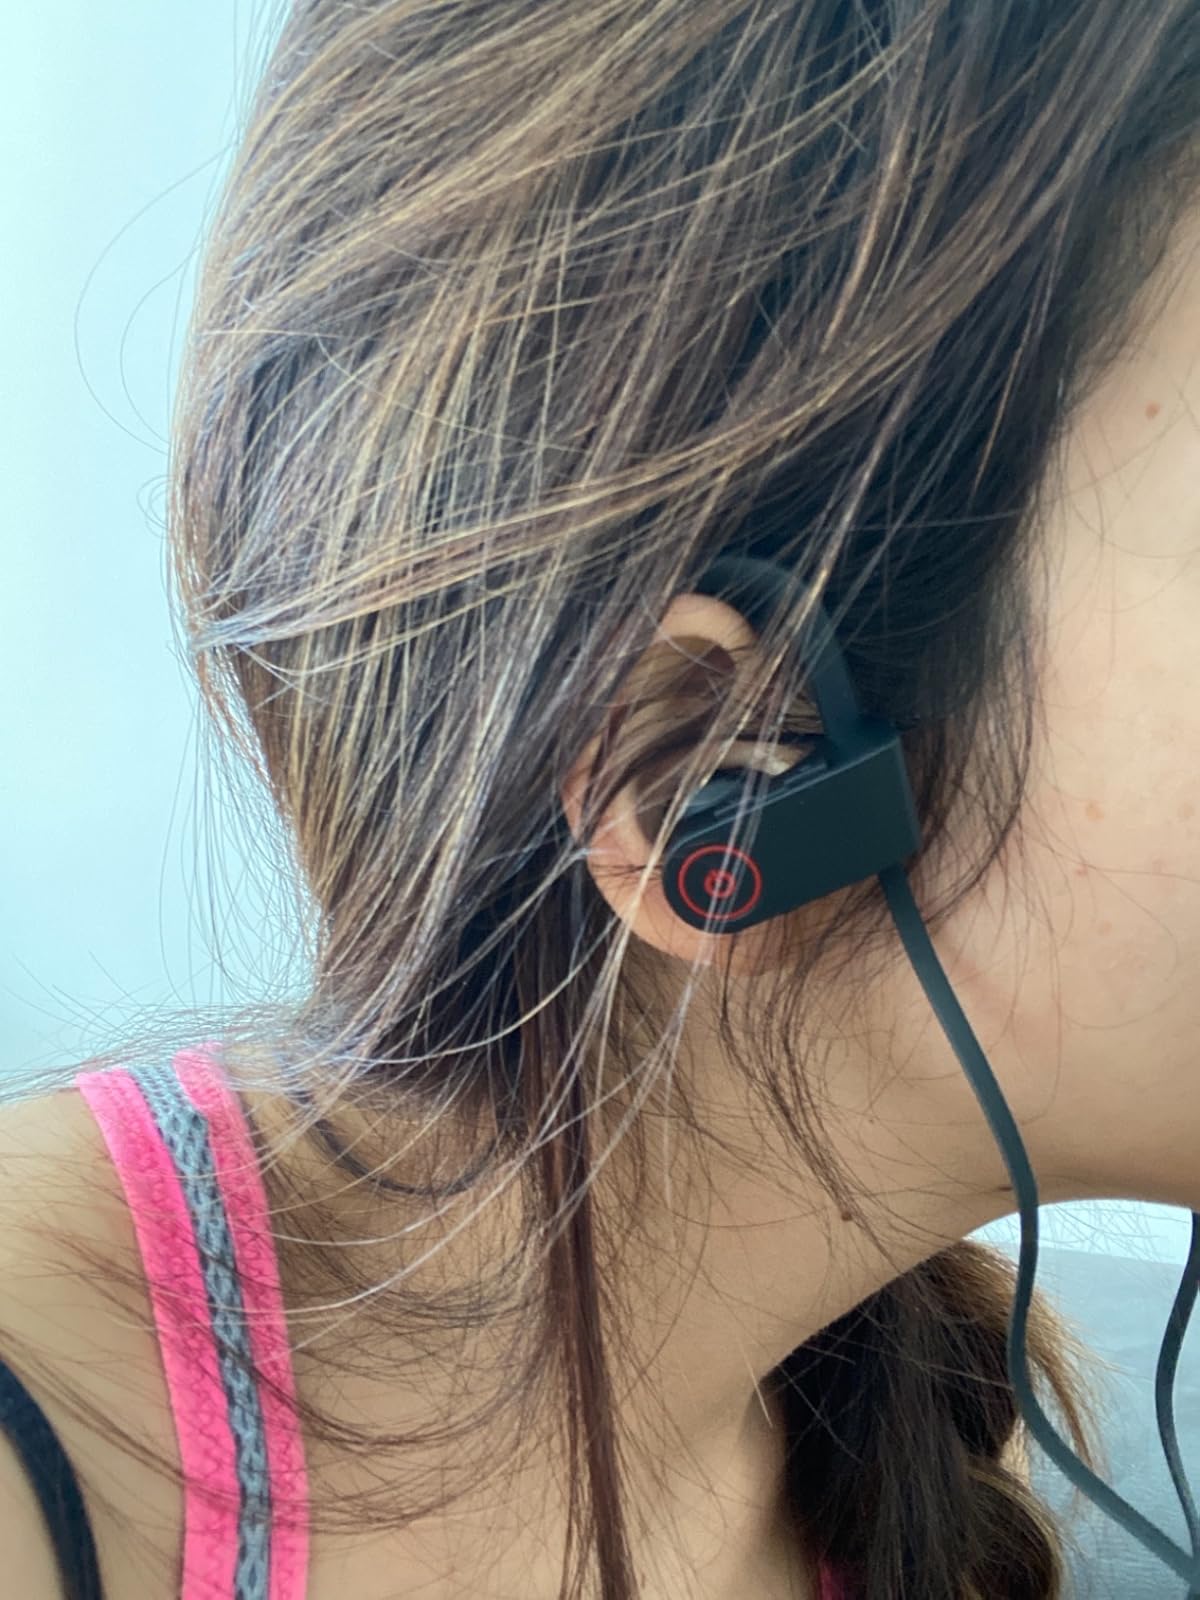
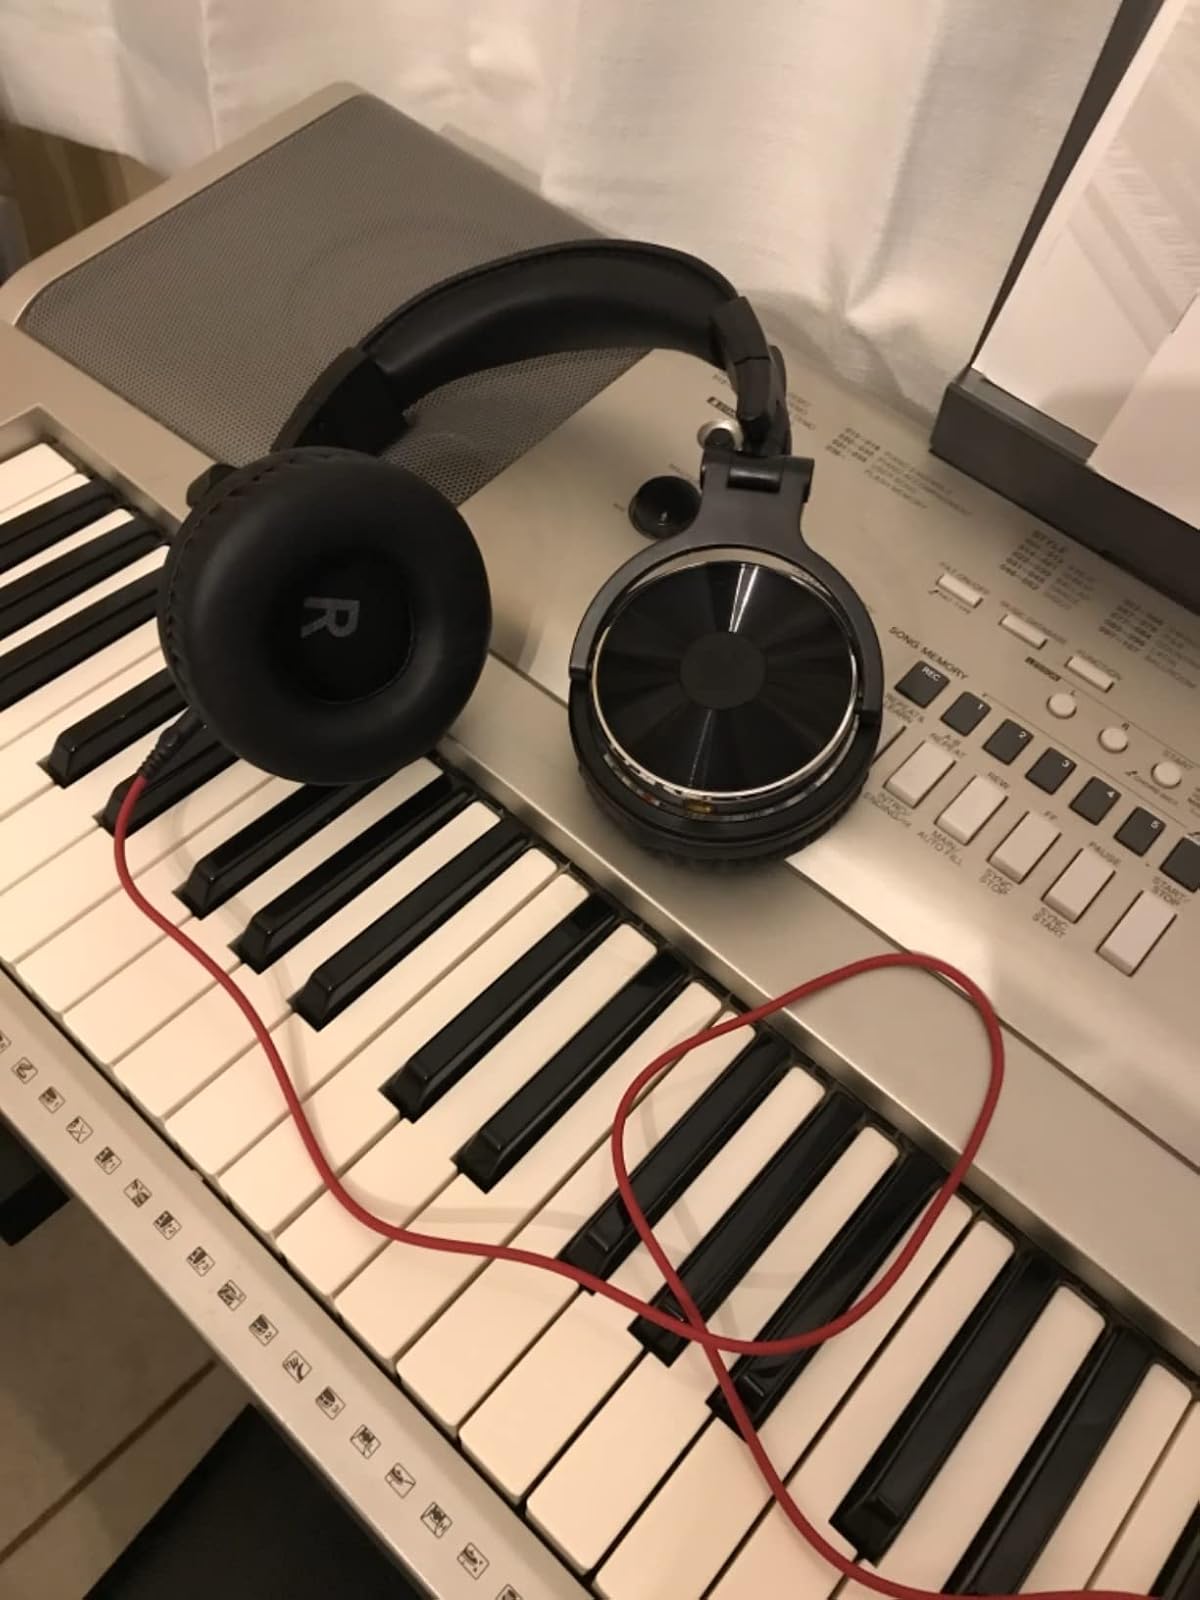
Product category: headphones
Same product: no